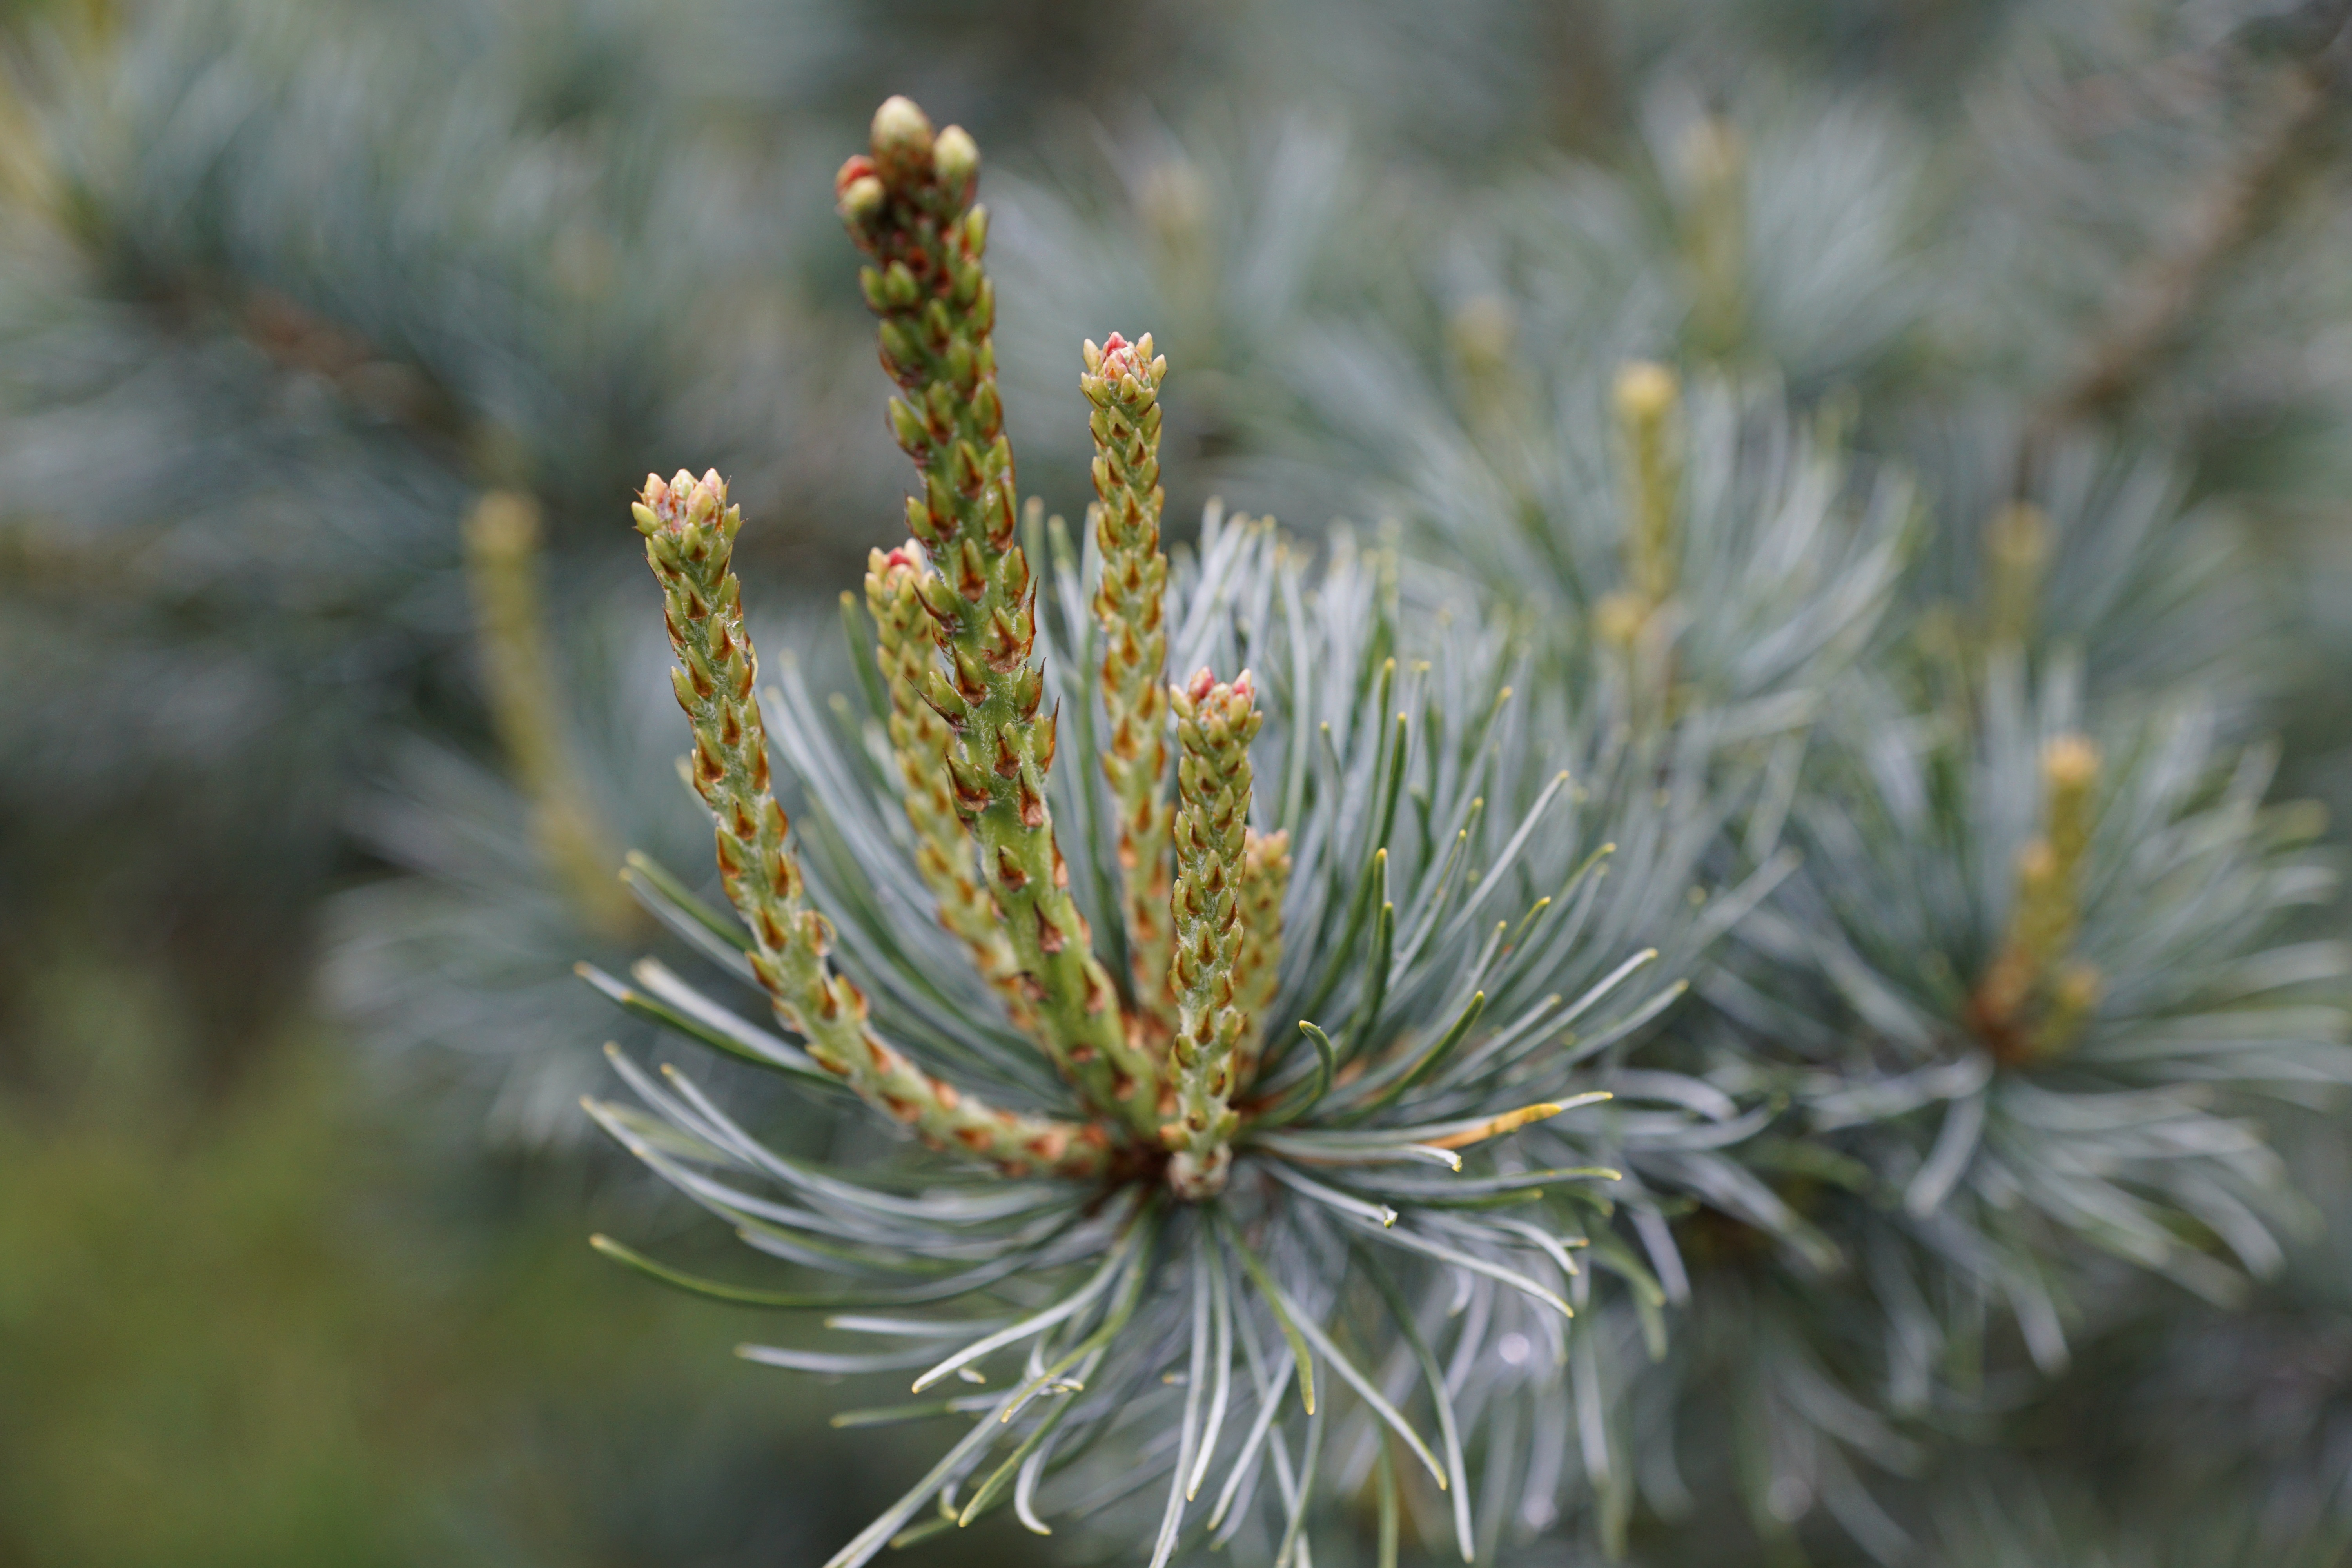
tree, nature, branch, blossom, plant, leaf, flower, frost, evergreen, botany, blue, fir, flora, twig, wildflower, conifer, close up, spruce, shrub, larch, macro photography, flowering plant, daisy family, pine family, grass family, woody plant, land plant